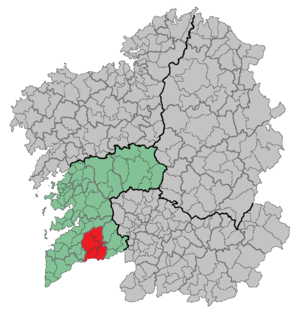
O Condado est une comarque de la province de Pontevedra en Galice située au sud de la province.